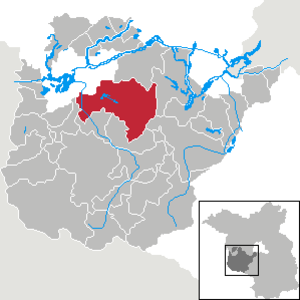
Kloster Lehnin (kommune)
Kort
Lehnin eller Kloster Lehnin er en by i landkreis Potsdam-Mittelmark i den tyske delstat Brandenburg. Den ligger 15 kilometer sydøst for Brandenburg an der Havel, omkring 25 kilometer sydvest for Potsdam og omkring 50 kilometer fra Berlin.